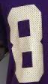
Number: 8